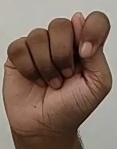
ASL sign: T